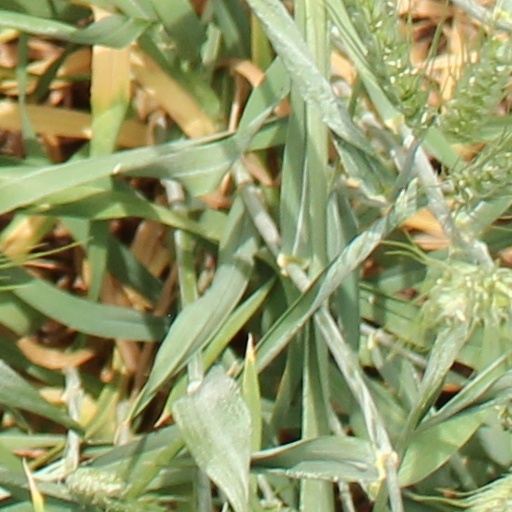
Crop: wheat